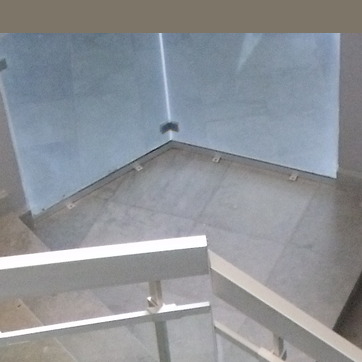
Material: tile